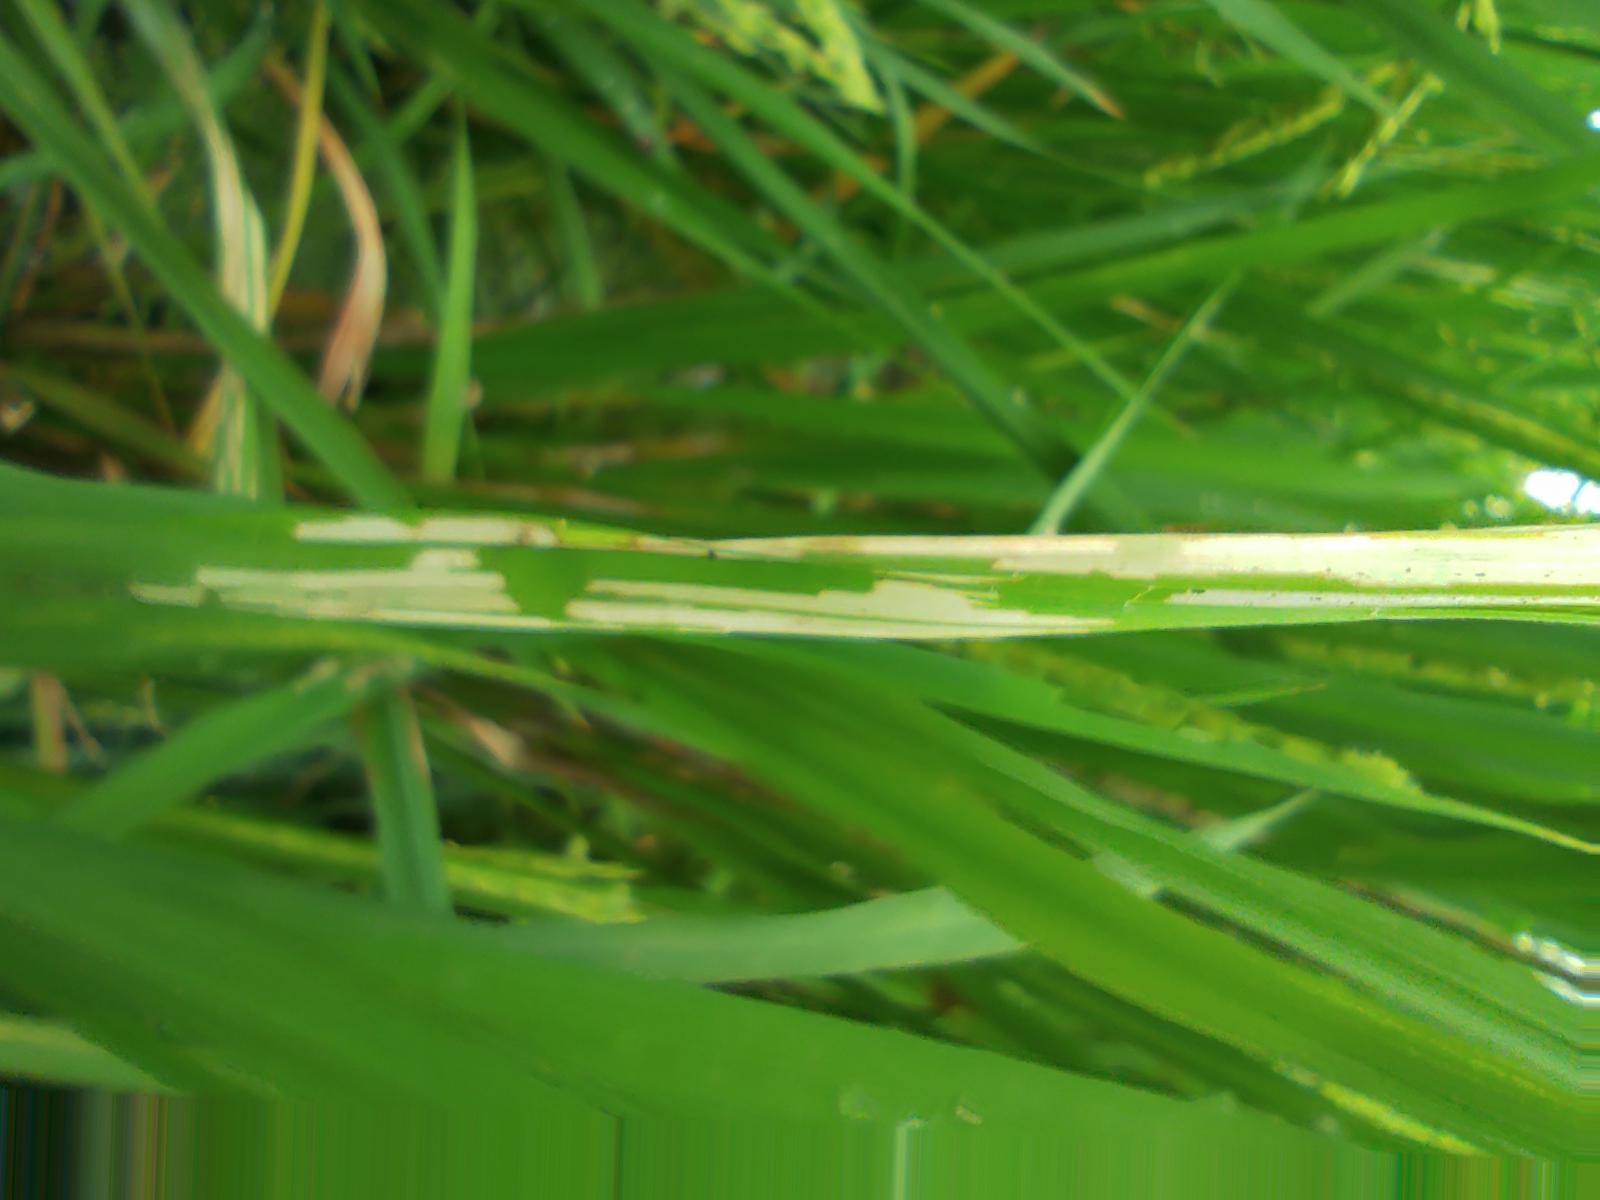
Nhãn: Sâu gai ( Hispa )